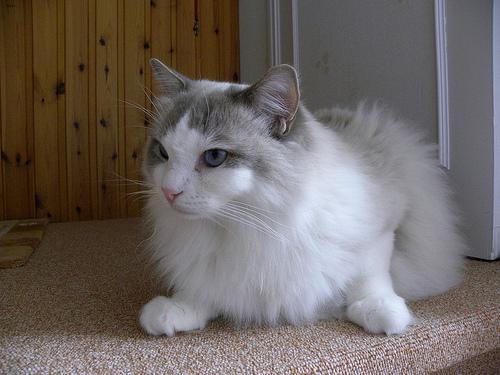
Ragdoll